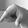
ASL letter: Q